Matilde Pretel

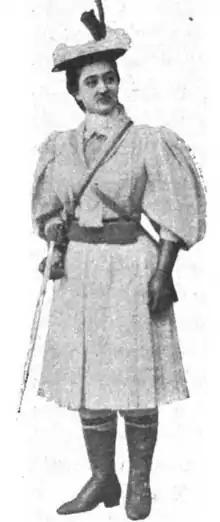
Matilde Pretel in "El señor barón"

Pretel studied at the , Valencia. She debuted at the Teatro de la Zarzuela in Madrid in 1890 in the role of Robert (commonly played by a woman) in Ruperto Chapí's "La tempestad". Her musical qualities as well as her showmanship and her physical beauty made her a favorite of the public and composers. Chapi wrote "Mujer y reina" (1895) and "El estreno" (1899) for Pretel. She was worked for various companies, including the Teatre Príncipe Alfonso, Teatre Circo de Price, Teatre de la Comèdia and finally the Teatro Apolo during the 1899-1900 season. She performed in works by Cristóbal Oudrid, Francisco Asenjo Barbieri, Emilio Arrieta, and Joaquín Gaztambide y Garbayo, among others. In 1900, Pretel left the Teatro Apolo and performed in various parts of Spain. She had her own zarzuela company with businessman Bonifacio Pinedo, but in 1909, she retired from performing, without stating her reasons, and settled permanently in Madrid. She was the first woman in Madrid, in the era of big hair buns, to cut her hair short.